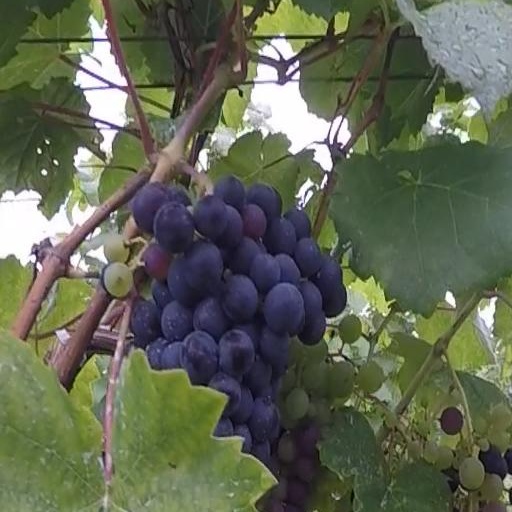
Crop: grape